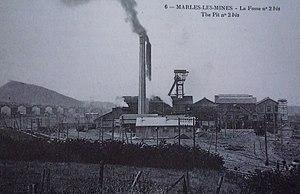
La Fosse n° 2 bis - 2 ter de la Compagnie des mines de Marles était un charbonnage constitué de deux puits situé à Marles-les-Mines, Pas-de-Calais, Nord-Pas-de-Calais, France. La fosse n° 2 se trouvait sur un autre carreau.
La fosse nᵒ 2 bis - 2 ter de la Compagnie des mines de Marles est un ancien charbonnage du Bassin minier du Nord-Pas-de-Calais, situé à Marles-les-Mines. Le puits nᵒ 2 bis est commencé en octobre 1910, deux ans après que le puits de la fosse nᵒ 2, sis 830 mètres au nord, a été remis en service, après plus de quarante ans d'abandon. La fosse nᵒ 2 bis commence à extraire en juillet 1917, et cette même année, un puits nᵒ 2 ter lui est ajouté, à 75 mètres au sud-ouest. Celui-ci est opérationnel en 1921. En parallèle, des immenses cités, des écoles et une église sont construites. La fosse est située le long de la ligne de Fives à Abbeville.